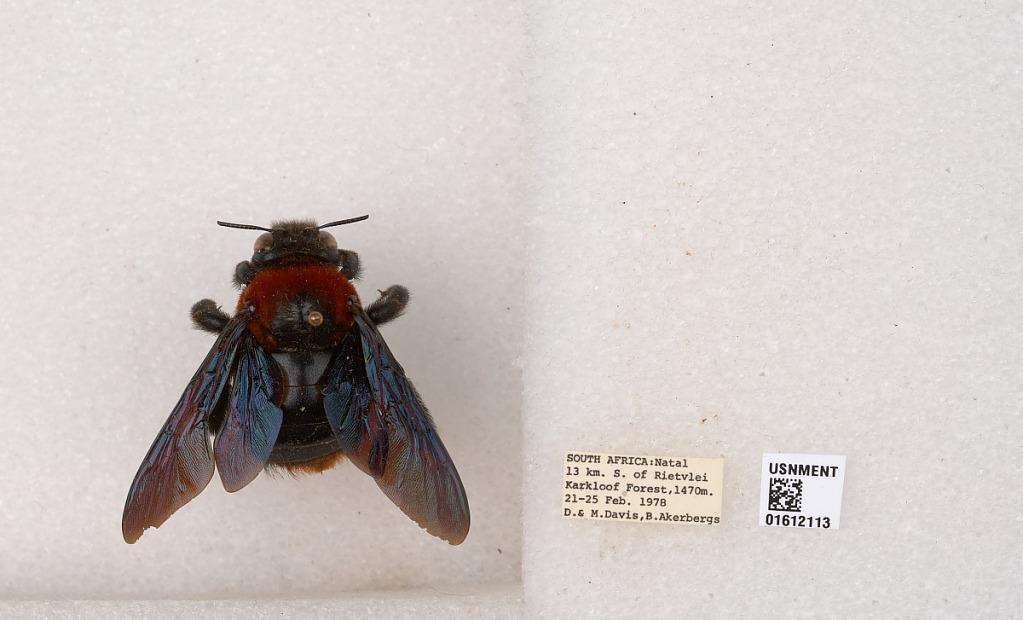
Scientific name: Xylocopa
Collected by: D. Davis, M. Davis & B. Akerbergs
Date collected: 1978-2-21
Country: South Africa
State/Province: KwaZulu-Natal
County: uMgungundlovu
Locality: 13 km. S. of Rietvlei, Karkloof Forest